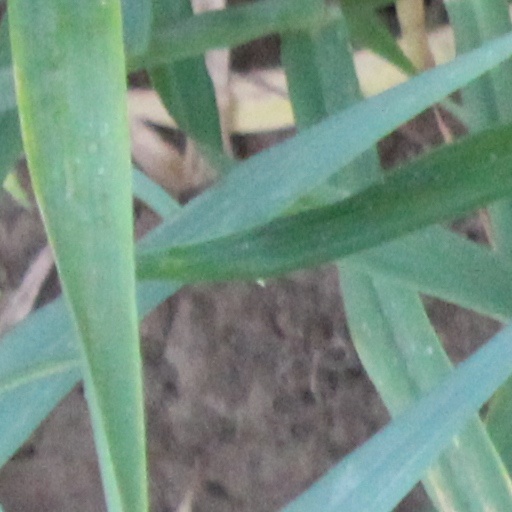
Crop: wheat